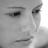
Emotion: sad